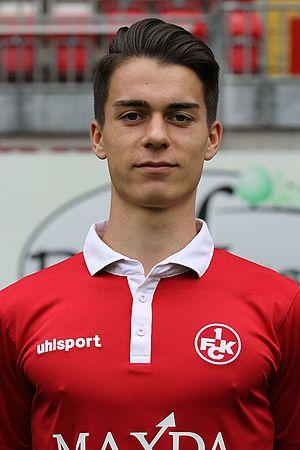
Erik Thommy, né le 20 août 1994 à Ulm, est un footballeur allemand, qui évolue au poste de milieu de terrain au sein du club VfB Stuttgart.